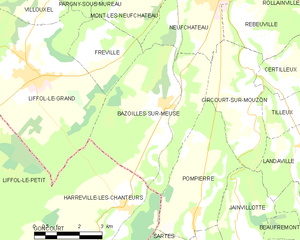
Carte des communes françaises Bazoilles-sur-Meuse